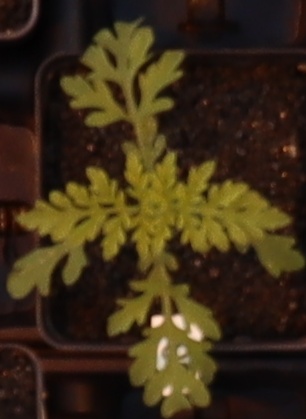
Label: Ragweed